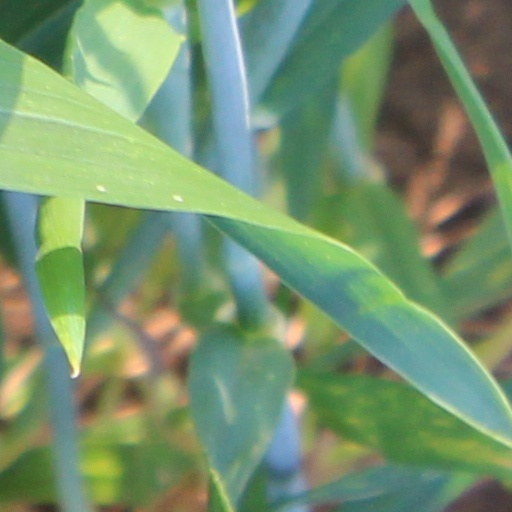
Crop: wheat